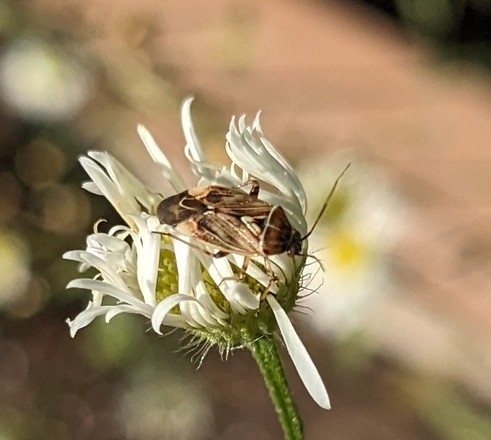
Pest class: lygus_bug